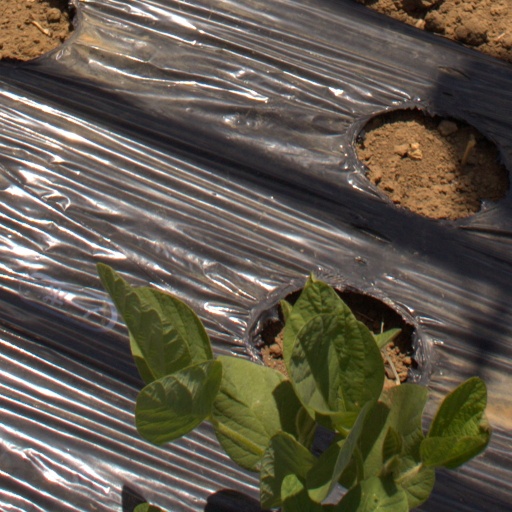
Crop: Jerusalem artichoke